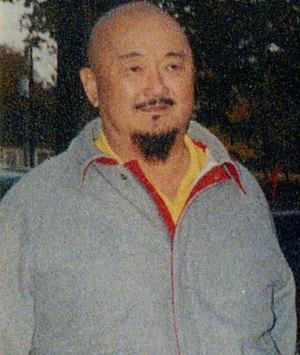
Harry Fujiwara, connu aussi sous le nom de Mr Fuji, est un catcheur et manager de catch américain d'origine japonaise.